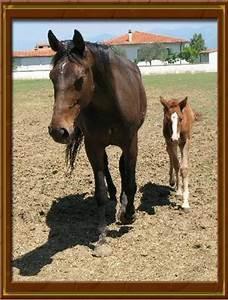
horse